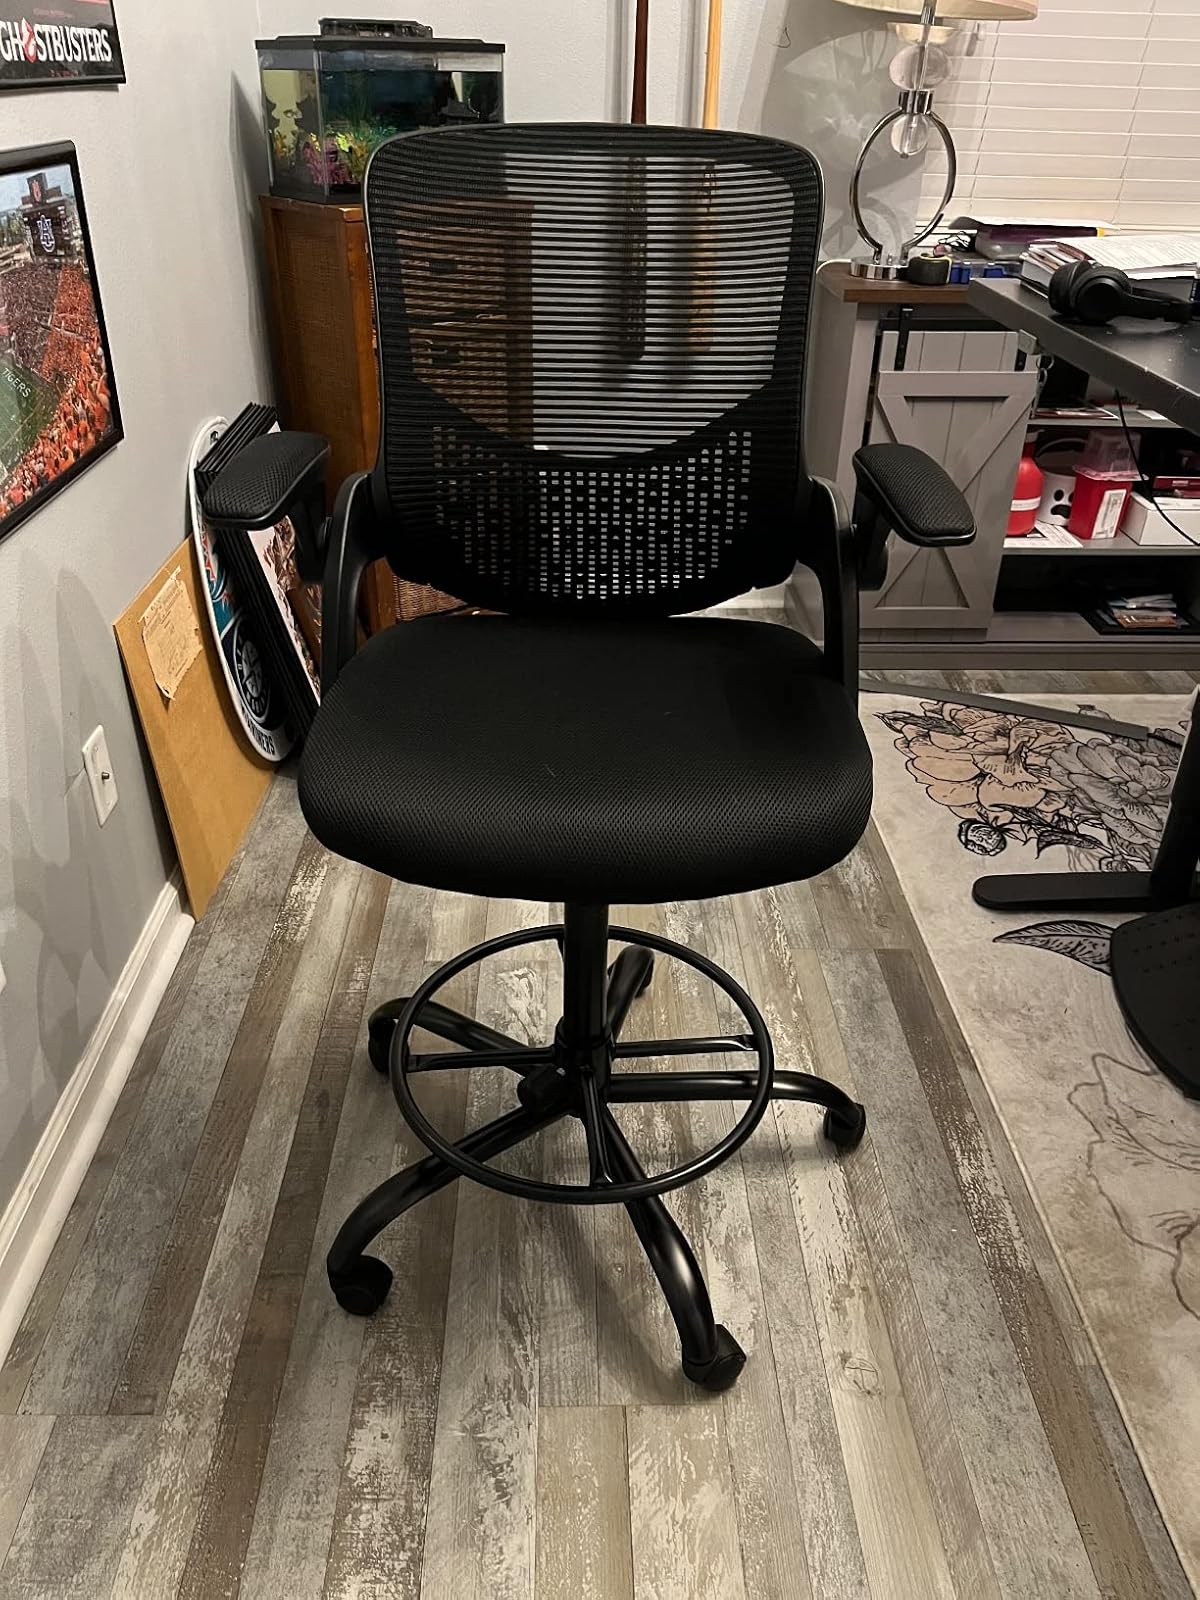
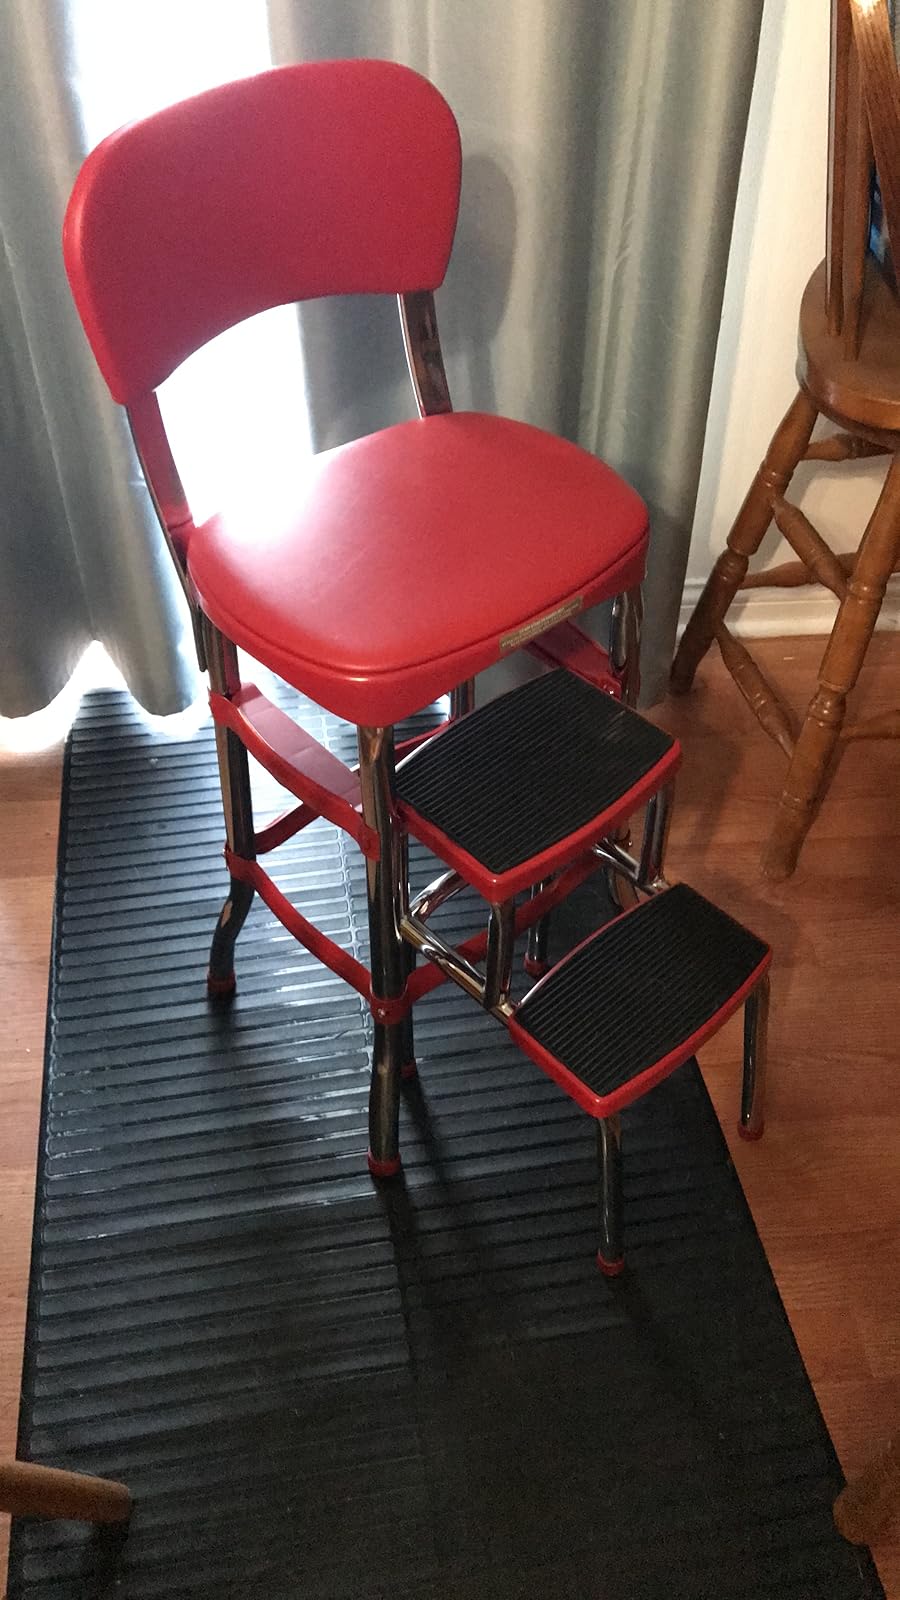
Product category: items_chair
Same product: no